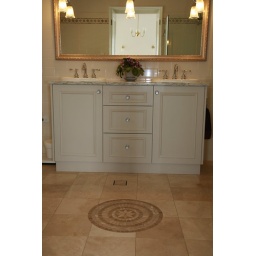
Bathroom vanity with gold framed mirror and three wall lights. Travertine flooringDesigned by Jennifer FrenchPhotographer - Lyn Johnston